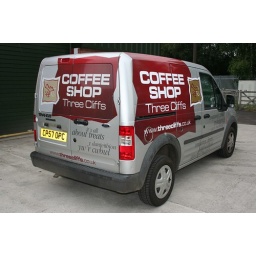
Digitally printed vinyl and computer graphics - logo and graphics designed in house